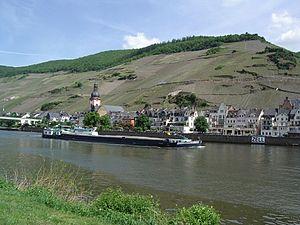
La Moselle est une rivière du nord-est de la France, du Luxembourg et de l'ouest de l'Allemagne, affluent en rive gauche du Rhin. Elle donne son nom à deux départements français : la Moselle et la Meurthe-et-Moselle.
Le land de Rhénanie-Palatinat est l'un des seize États fédérés composant l'Allemagne.